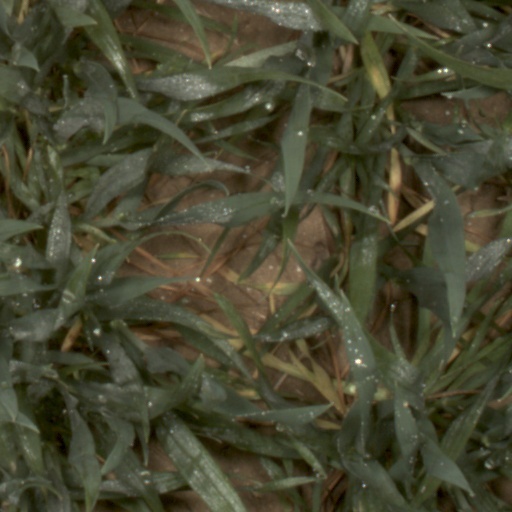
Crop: wheat